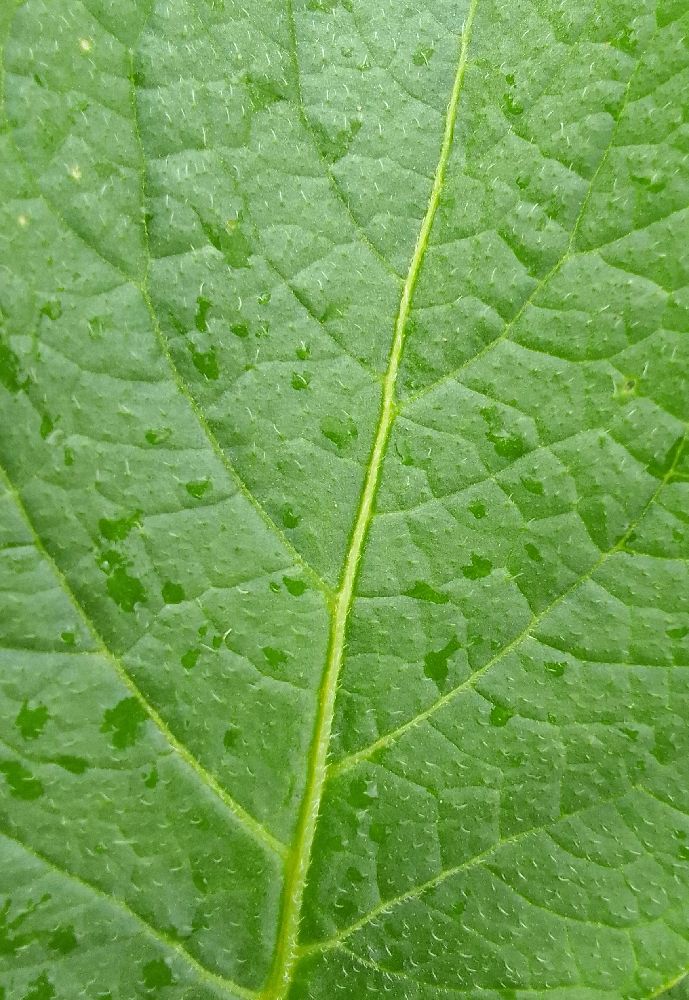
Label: Healthy